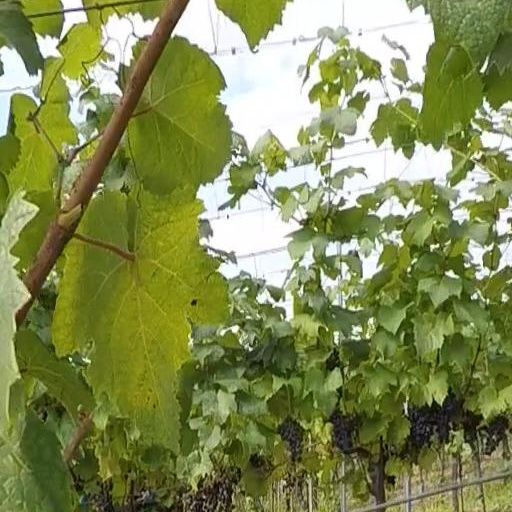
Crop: grape